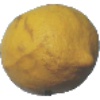
Label: Lemon 1